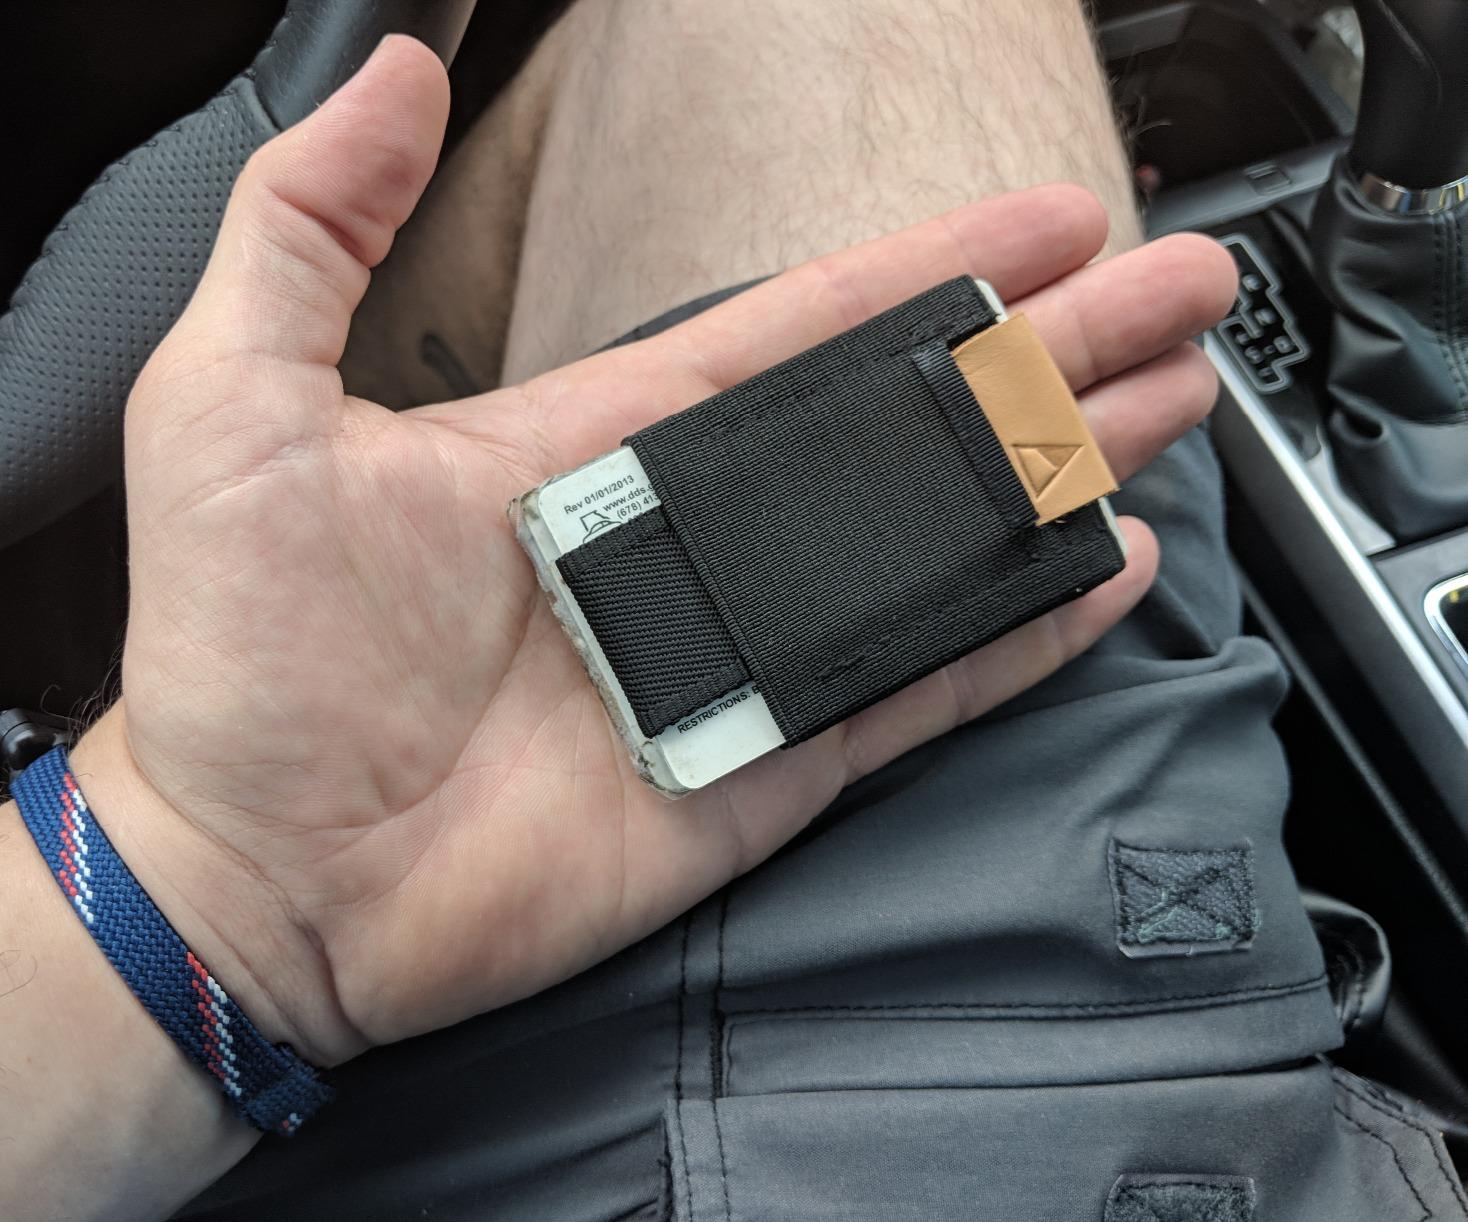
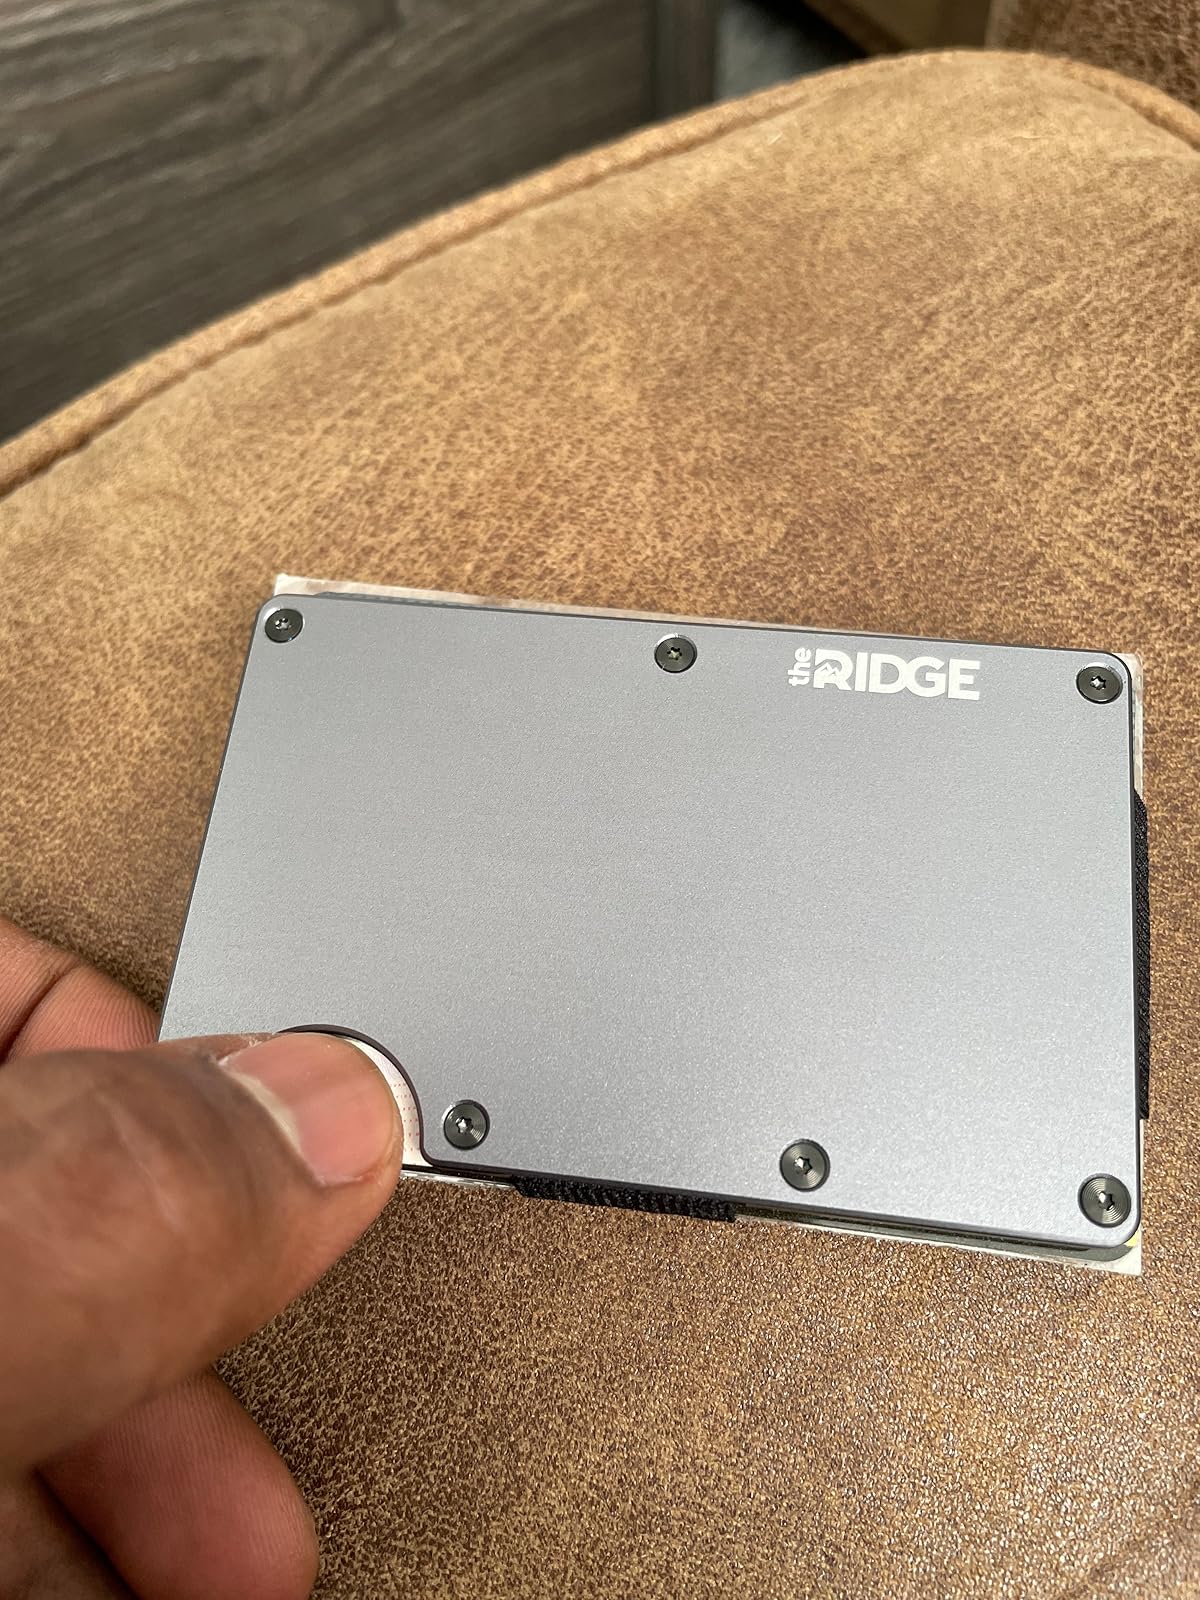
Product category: accessories_wallet
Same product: no